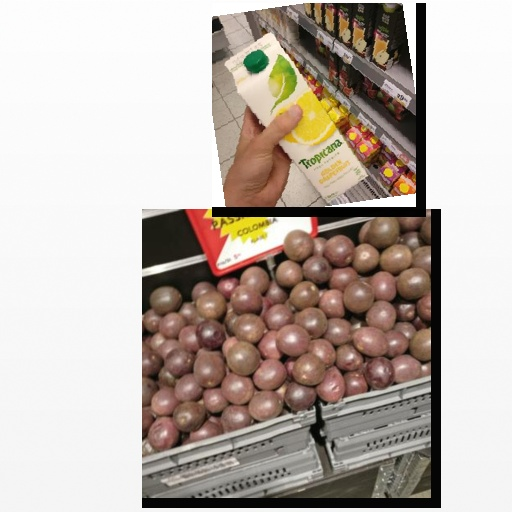
Food items: grapefruit_juice, passion_fruit